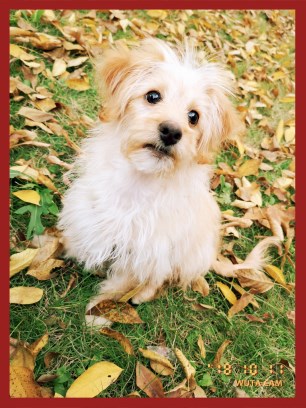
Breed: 7449-n000128-teddy